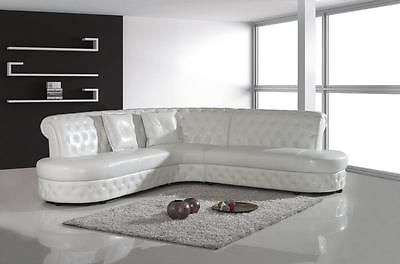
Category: sofa